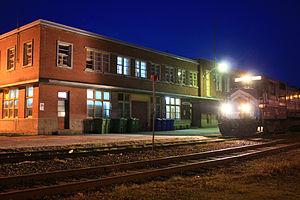
La gare de Farnham est une gare ferroviaire canadienne, érigée par le chemin de fer Canadien Pacifique en 1950.